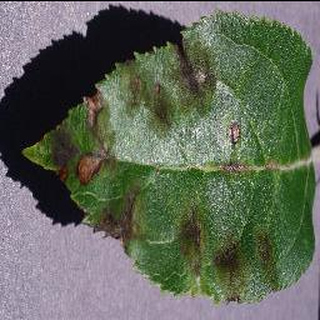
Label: apple_apple_scab